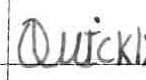
Label: quickly